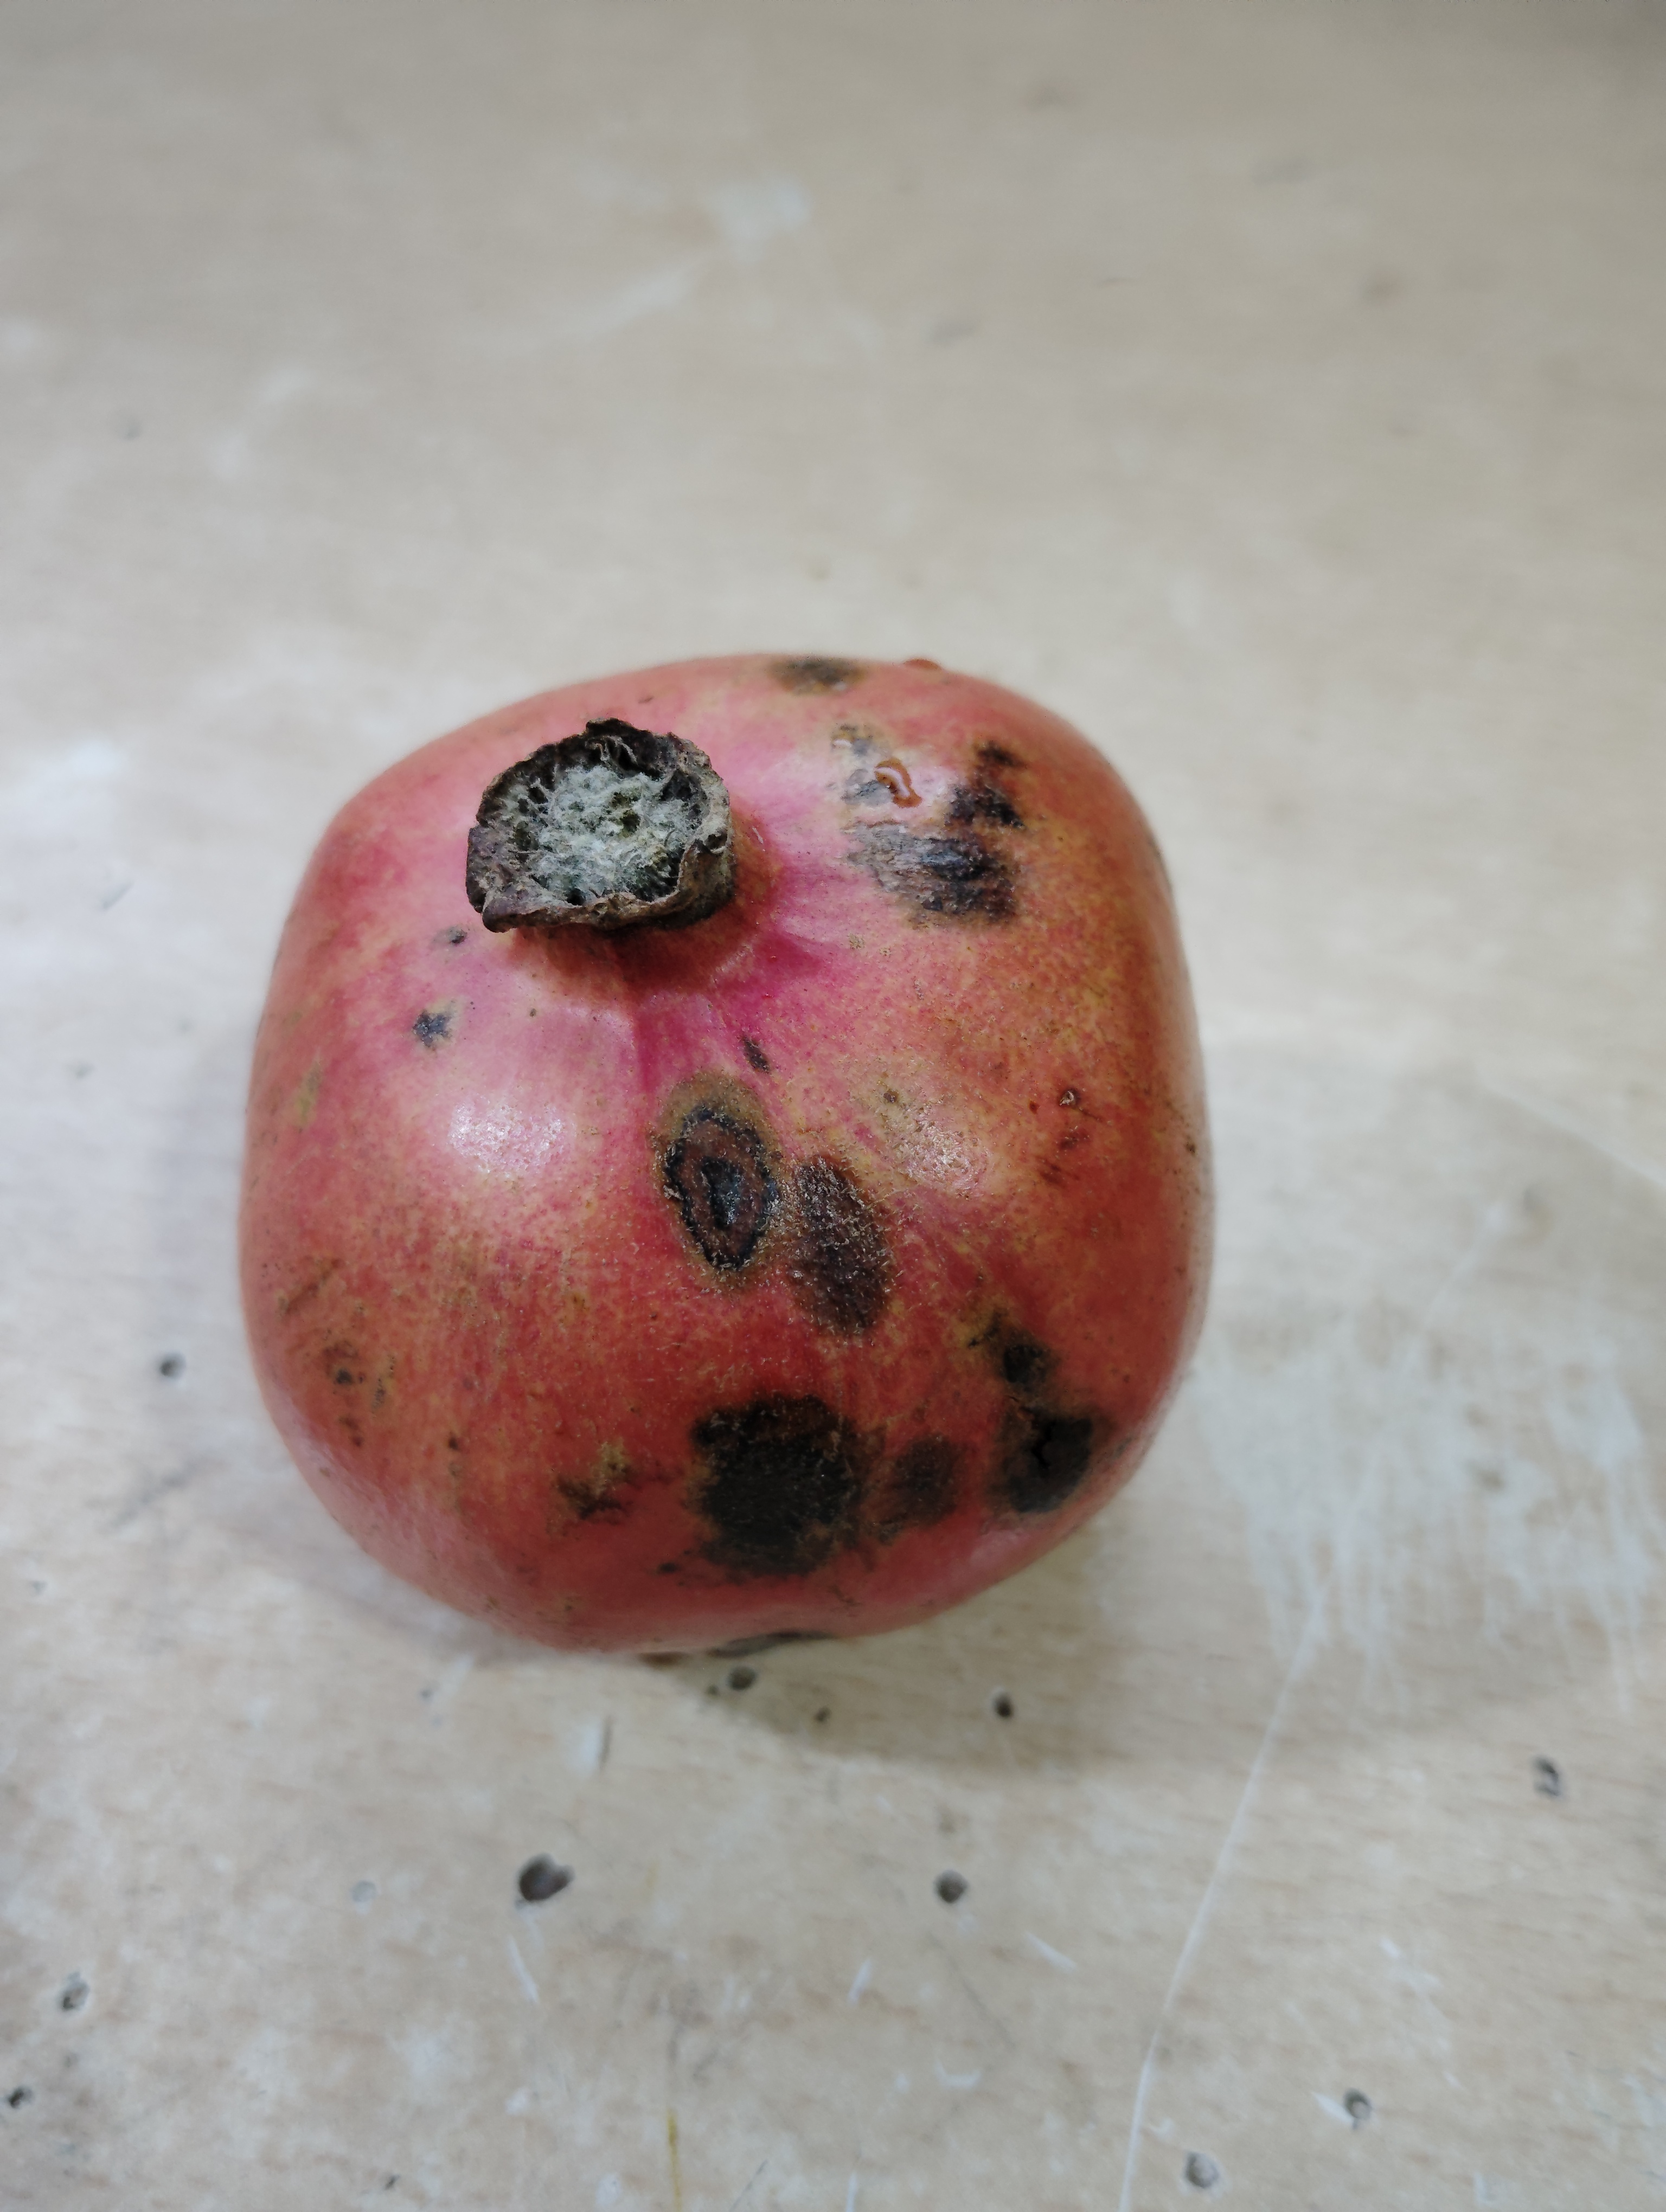
Label: Minor Defect